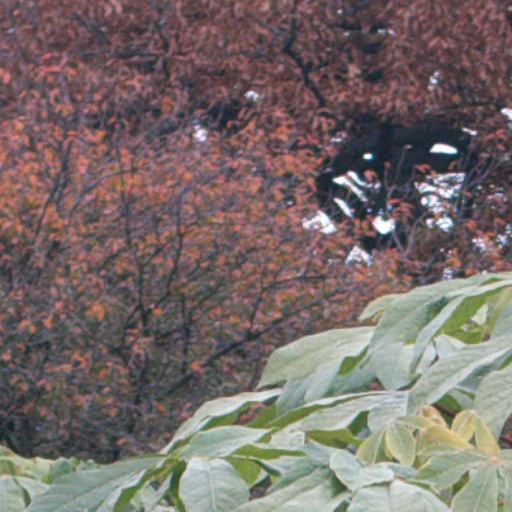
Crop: cassava